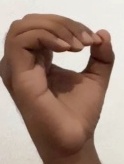
ASL sign: O